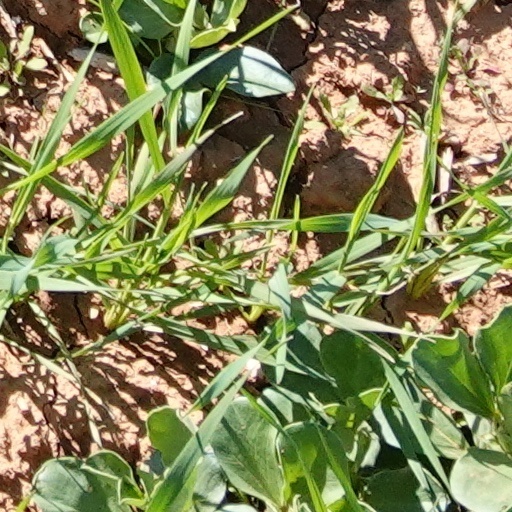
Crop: wheat